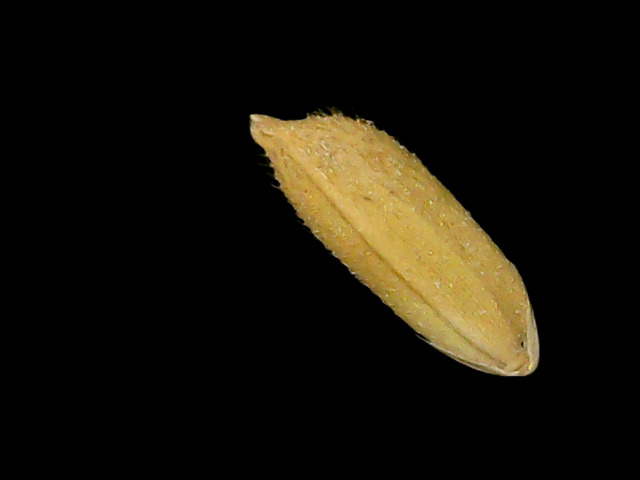
Rice variety: Binadhan17